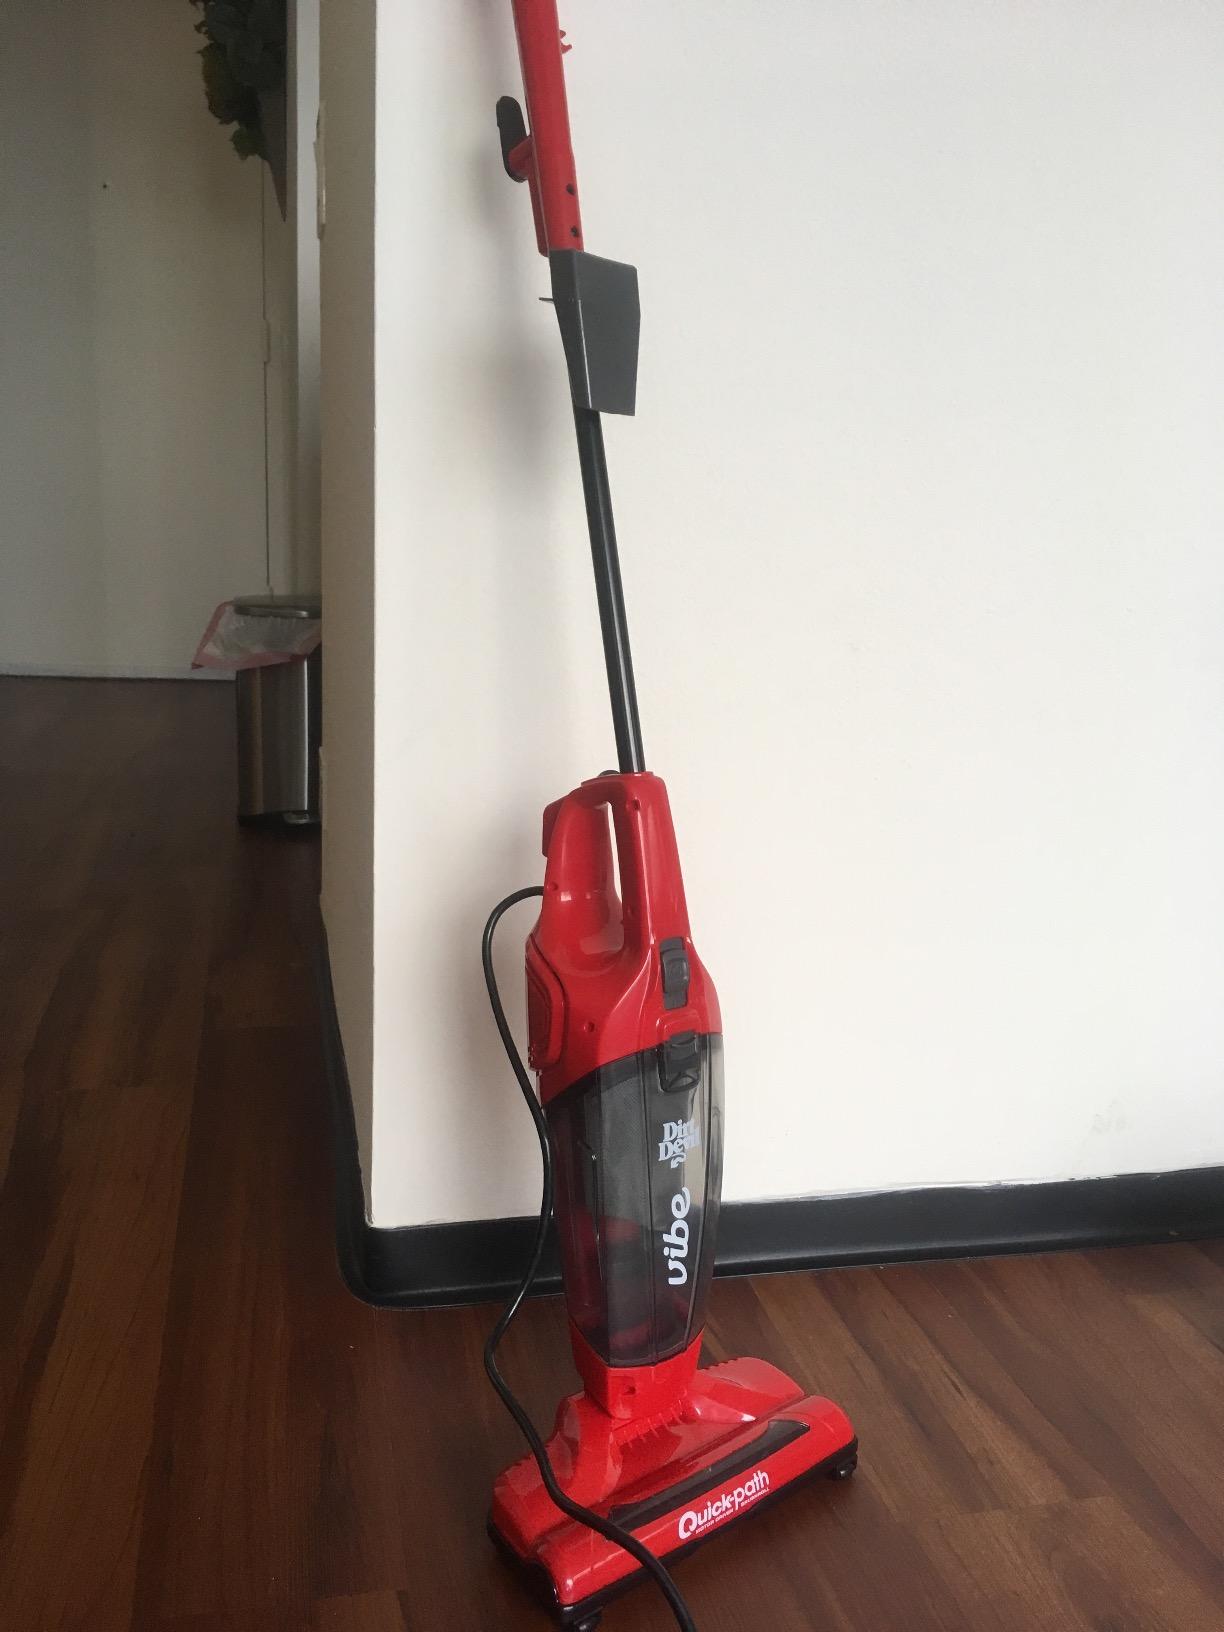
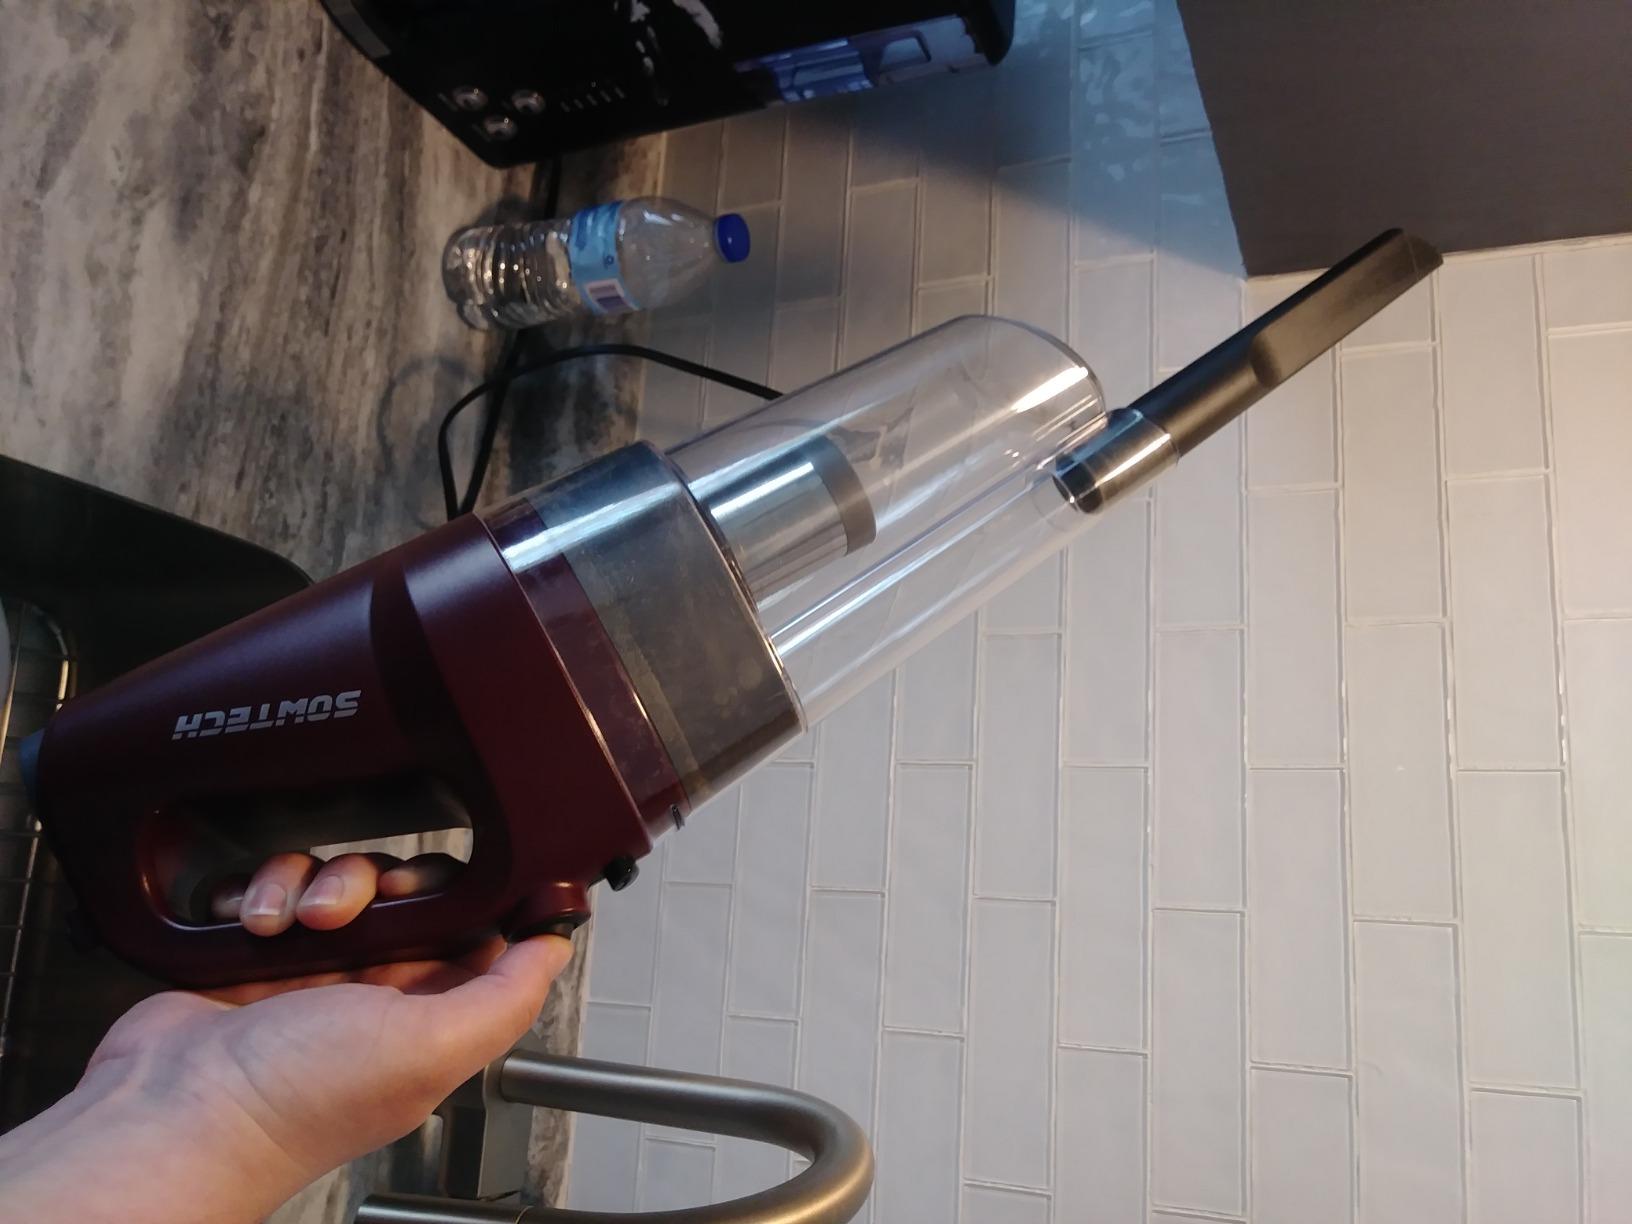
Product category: items_vacuum
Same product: no